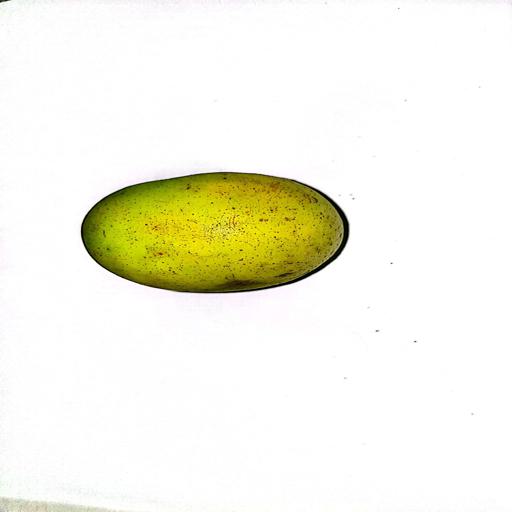
Label: healthy